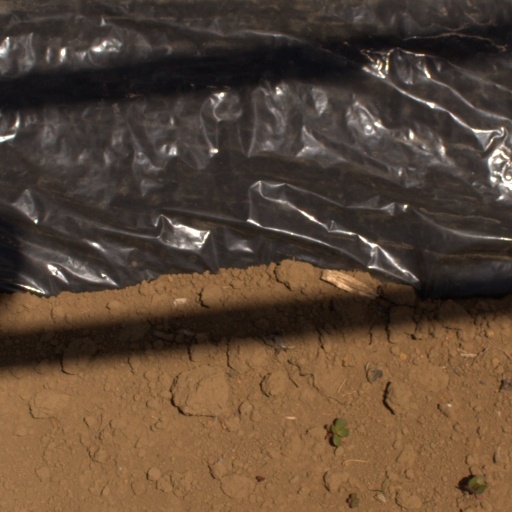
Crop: Jerusalem artichoke